Answer in natural language. Consider the 3D positions of the objects in the scene and not just the 2D positions in the image. Is the centerpoint of  black wooden chair with four legs at a higher height than black rectangular stone countertop? Choose between the following options: no or yes
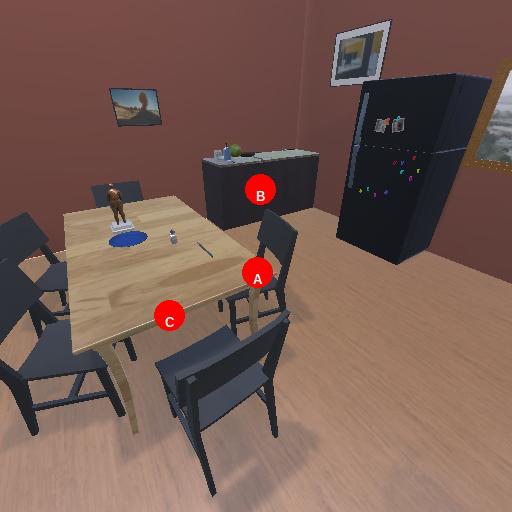
<answer>yes</answer>